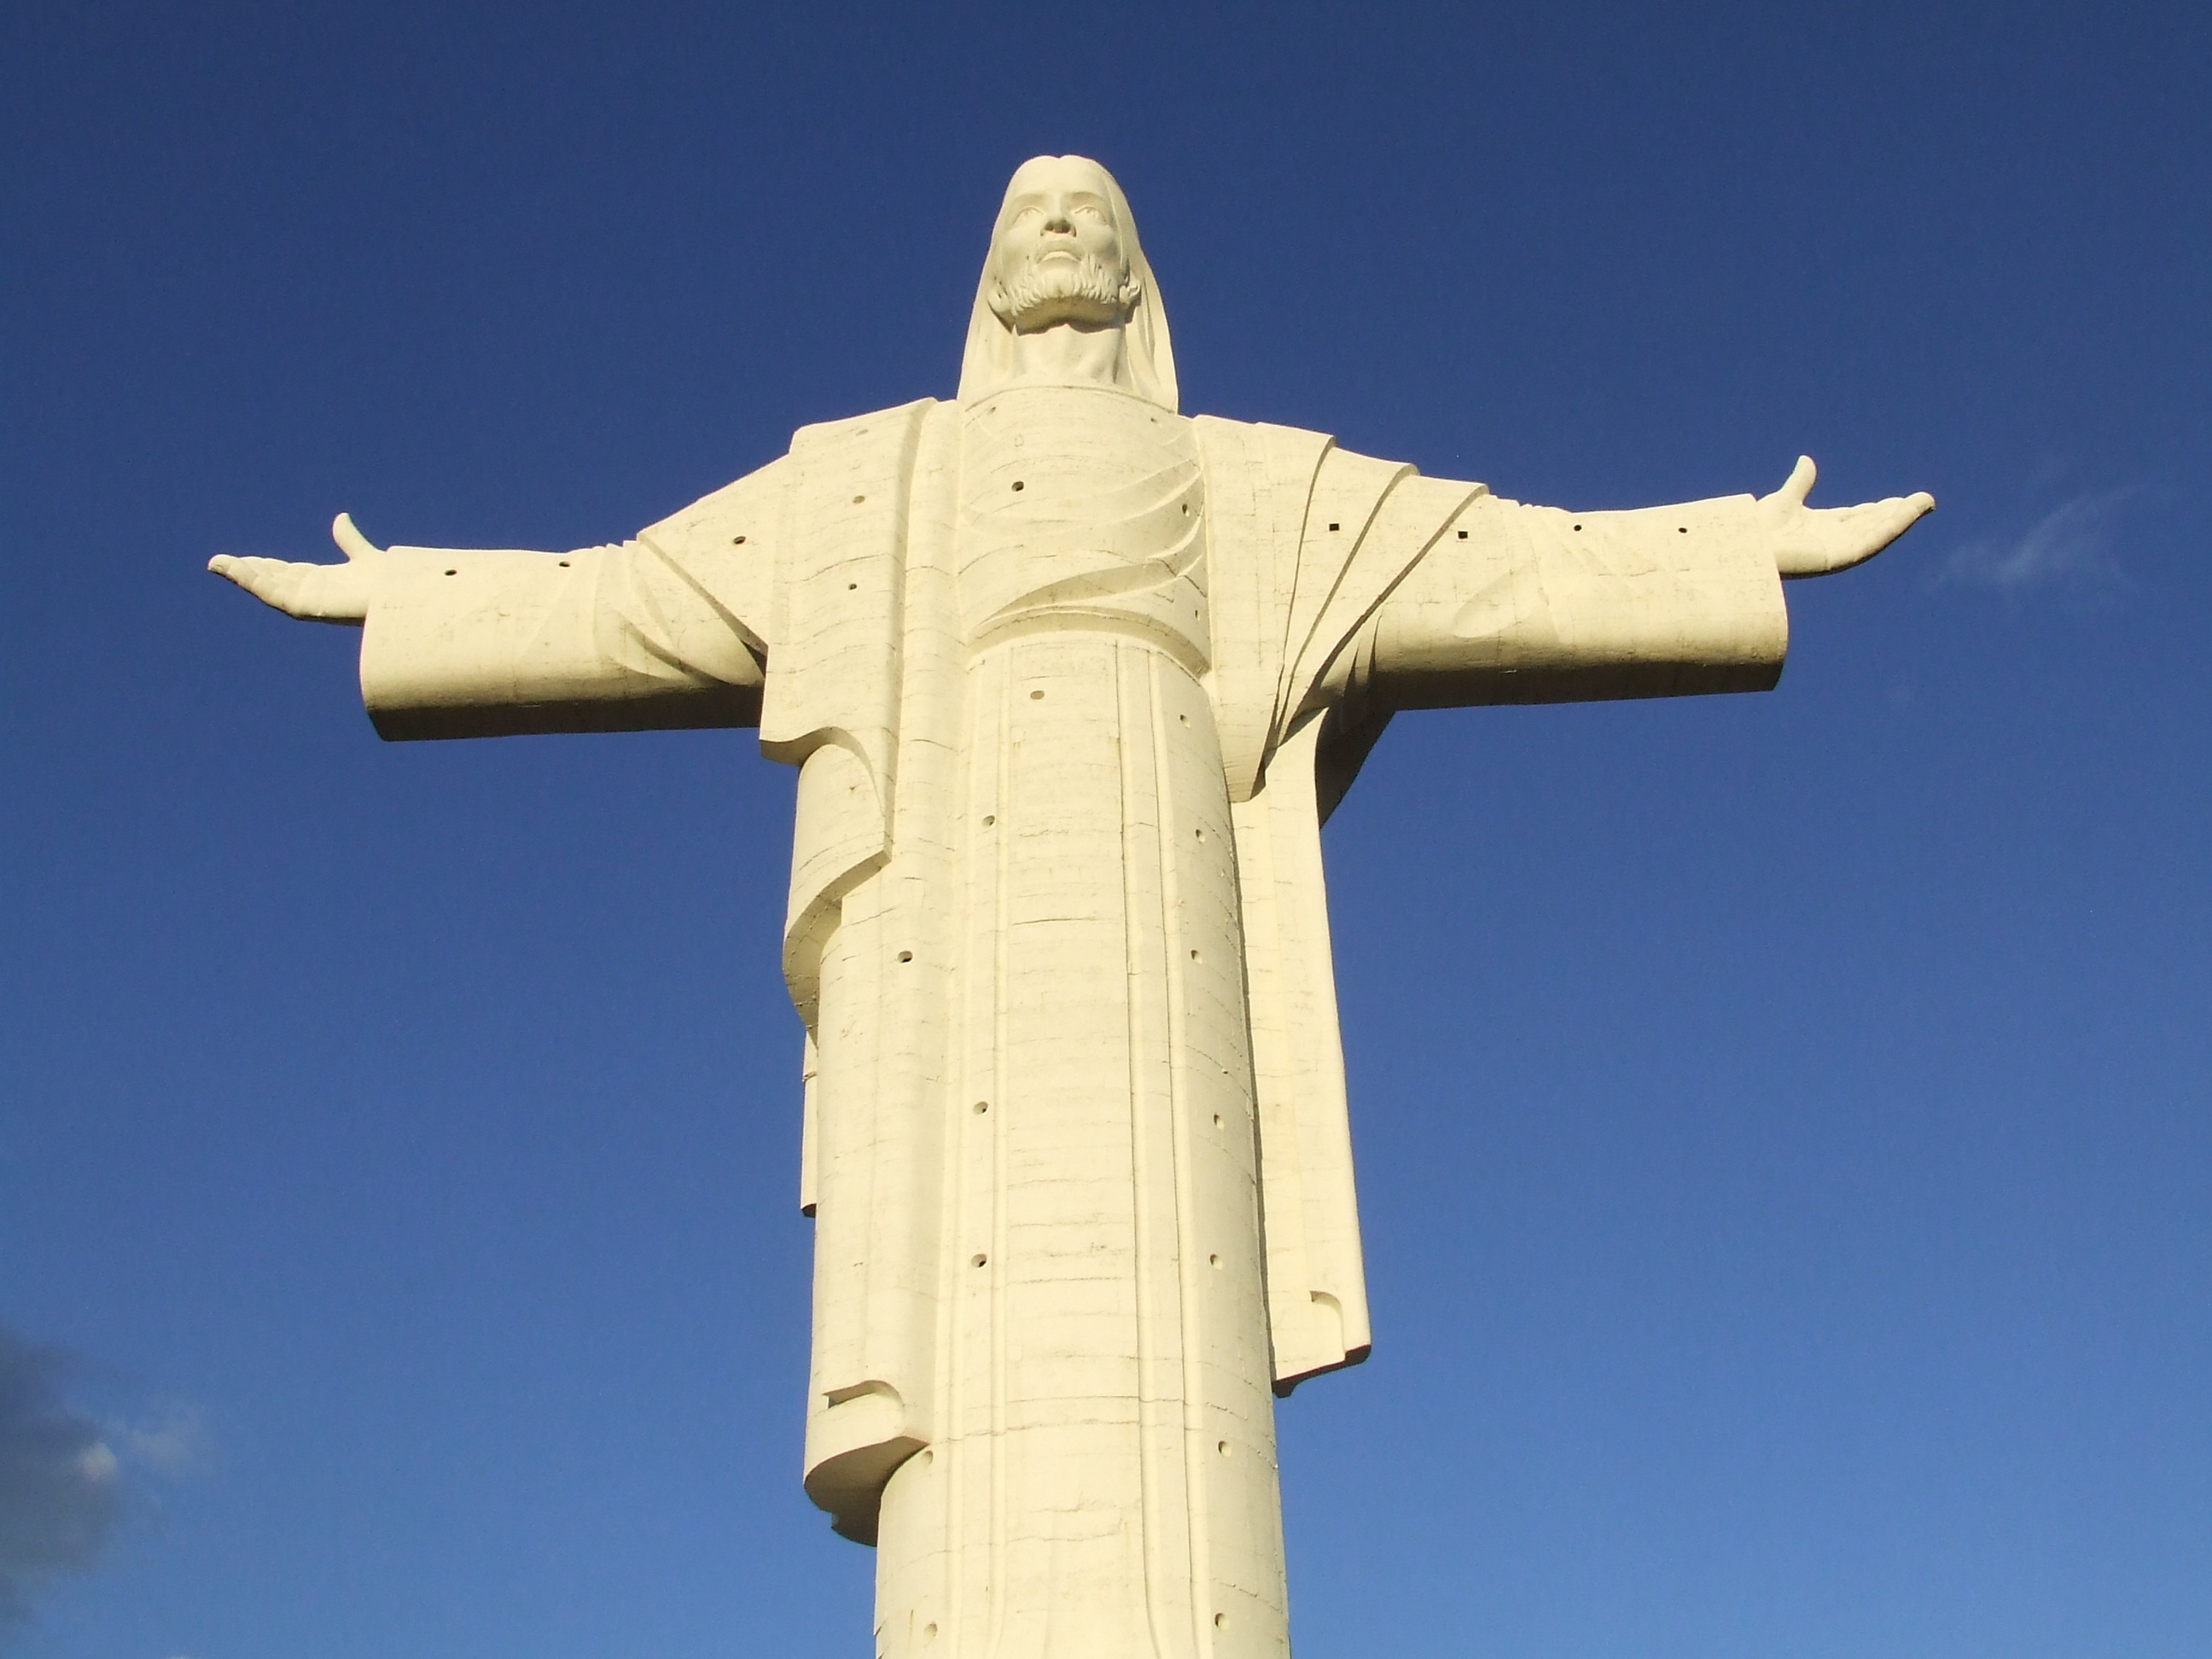
monument, symbol, cross, christ, crucifix, christ statue